George Allison

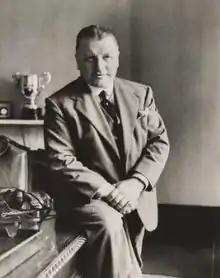
Allison in 1936

George Frederick Allison (24 October 1883 – 13 March 1957) was an English football journalist, broadcaster and manager. He was the BBC's first sports commentator and Arsenal's second longest serving manager.